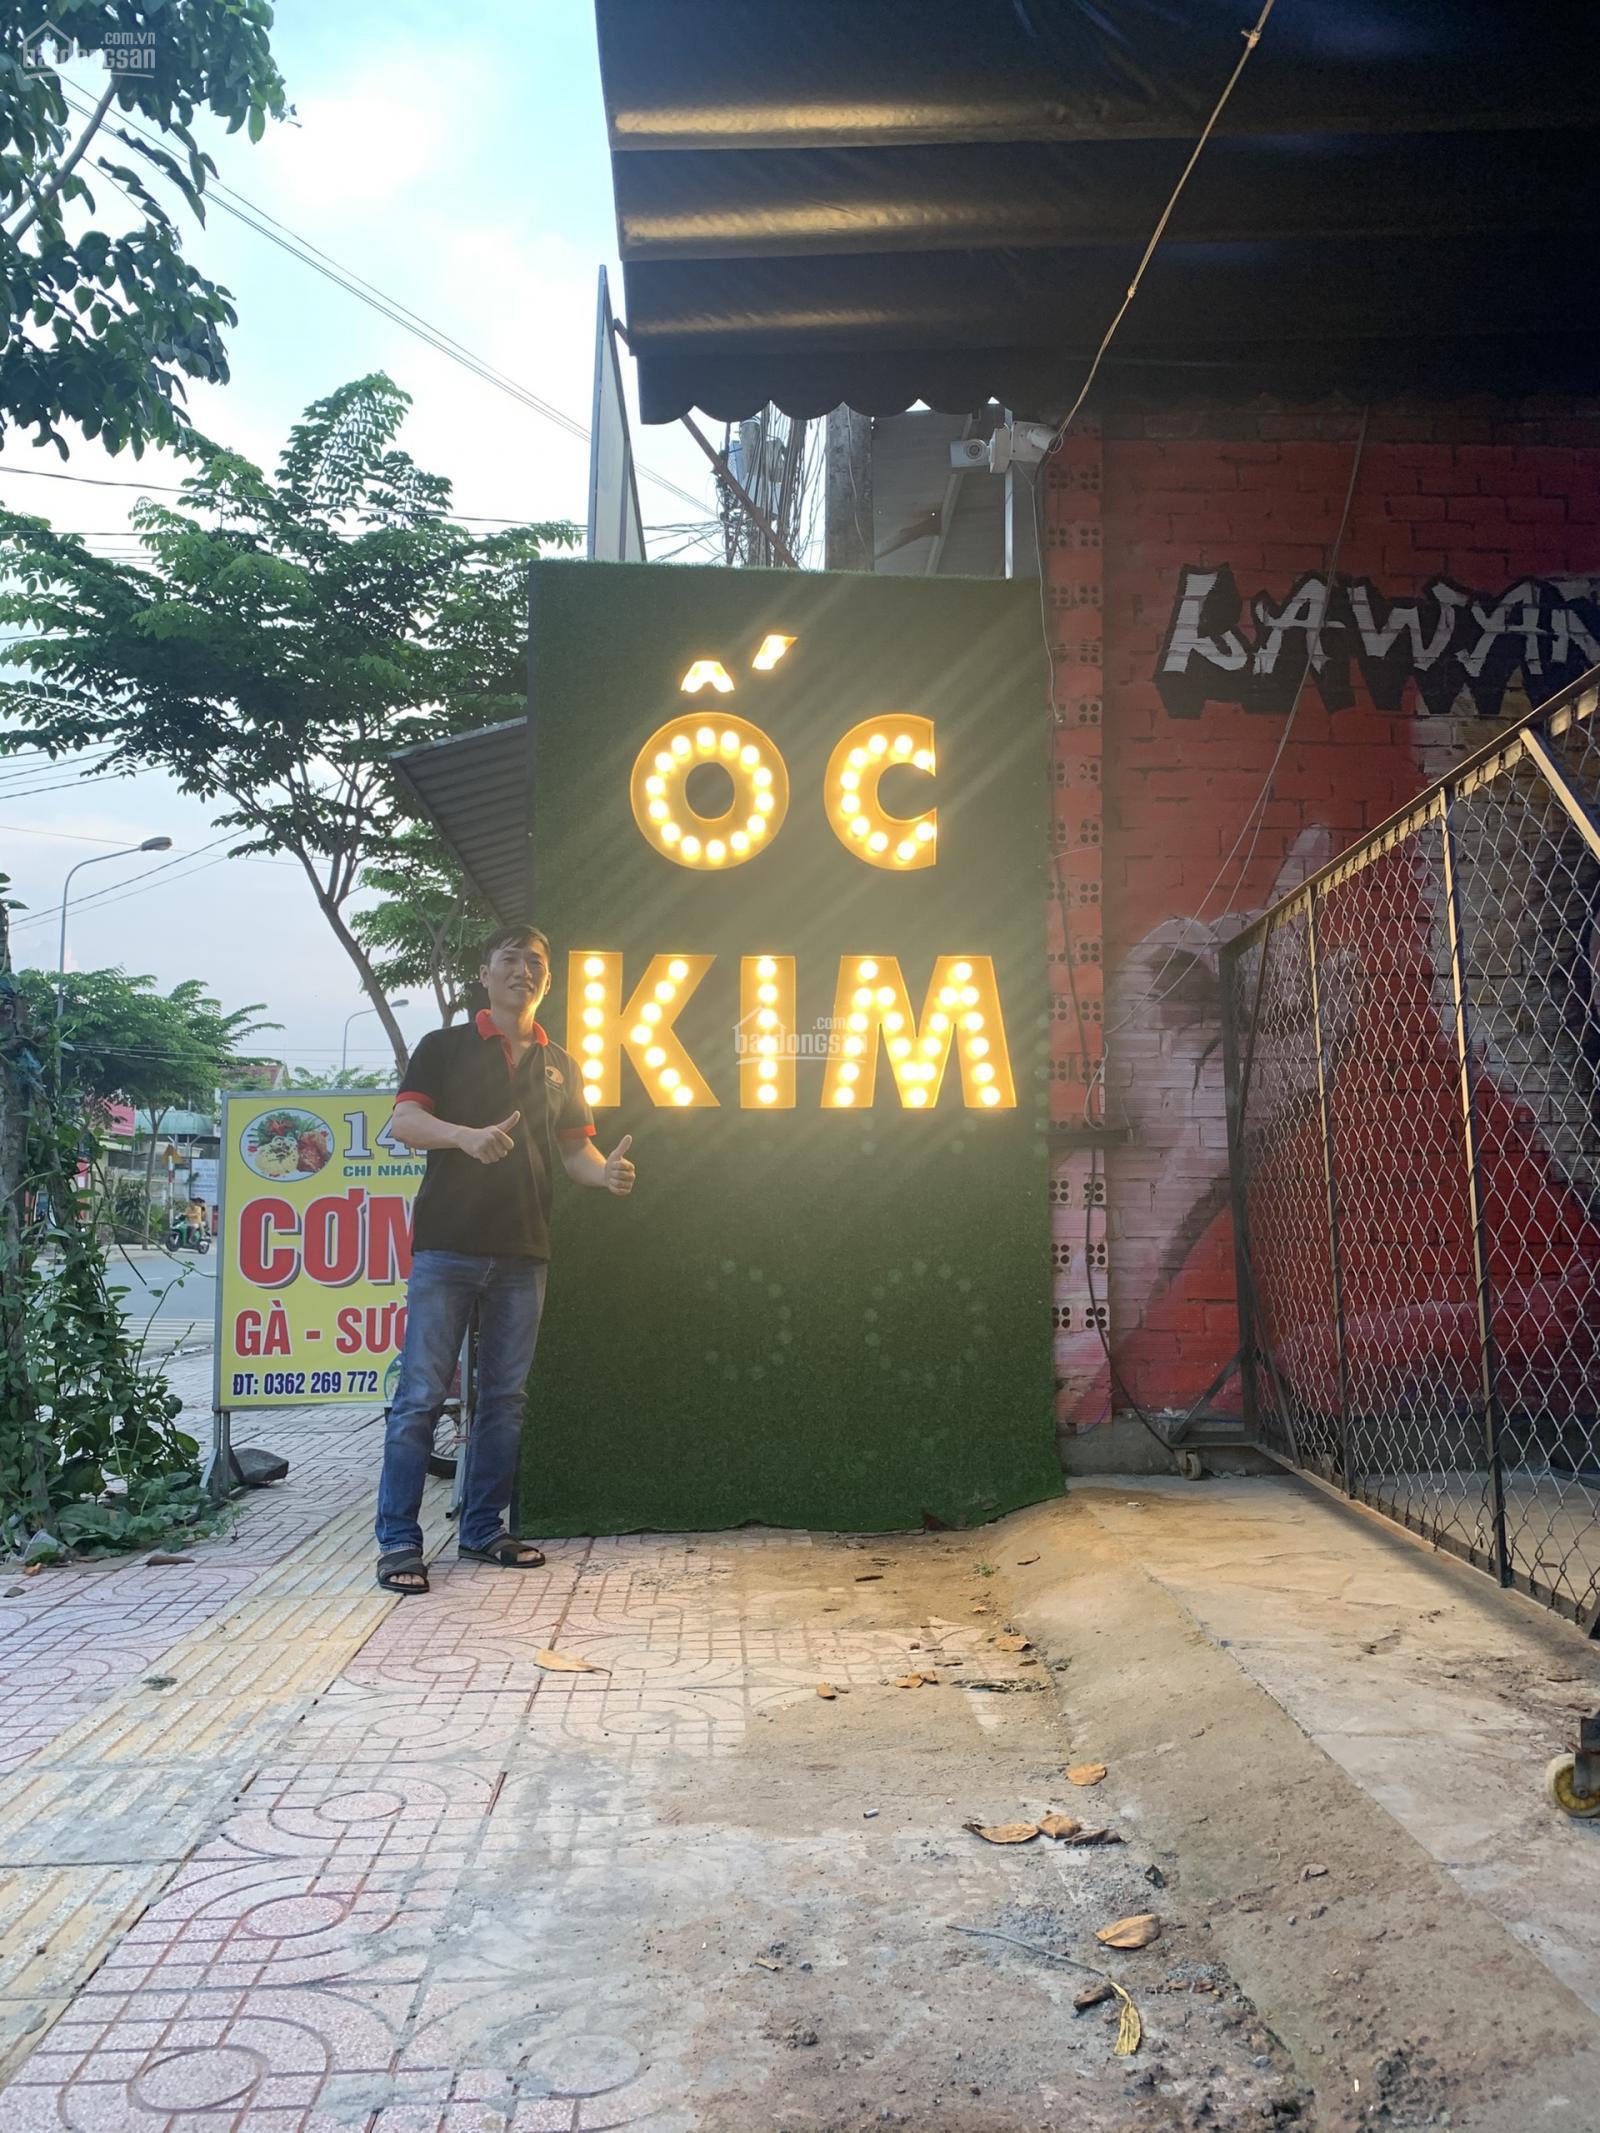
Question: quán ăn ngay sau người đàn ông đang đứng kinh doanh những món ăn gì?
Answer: cơm gà - sườn